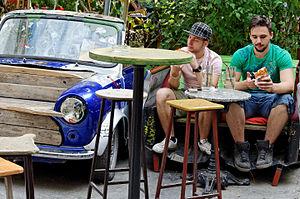
Jeunes buvant un verre dans le romkocsma (littéralement «
Szimpla Kert est un romkocsma de Budapest, fondé en 2002 et aménagé dans un immeuble d'habitation délabré du quartier juif de la capitale hongroise. Il s'agit d'un des lieux les plus emblématiques de la jeunesse alternative hongroise.
Le post-communisme est le nom donné à la période de « transition » des anciens pays communistes devenus, selon les cas, des démocraties libérales, des régimes autoritaires ou des dictatures nationalistes.
Le romkocsma, ou dans sa traduction anglaise Ruin Bar / Ruin Pub, est un espace de divertissement nocturne caractéristique d'Europe centrale, particulièrement de la Hongrie. Il s'agit originellement de squats artistiques transformés en bars ou salles de concert. Signifiant littéralement « bar de ruine » en hongrois, la plupart des romkocsmas sont aménagés dans d'anciens immeubles d'habitation de centre-ville, tombés en ruine pendant la période communiste.